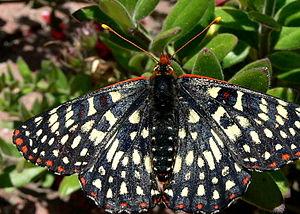
Euphydryas chalcedona est un lépidoptère appartenant à la famille des Nymphalidae, à la sous-famille des Nymphalinae et au genre Euphydryas présent dans l'ouest de l'Amérique du Nord.